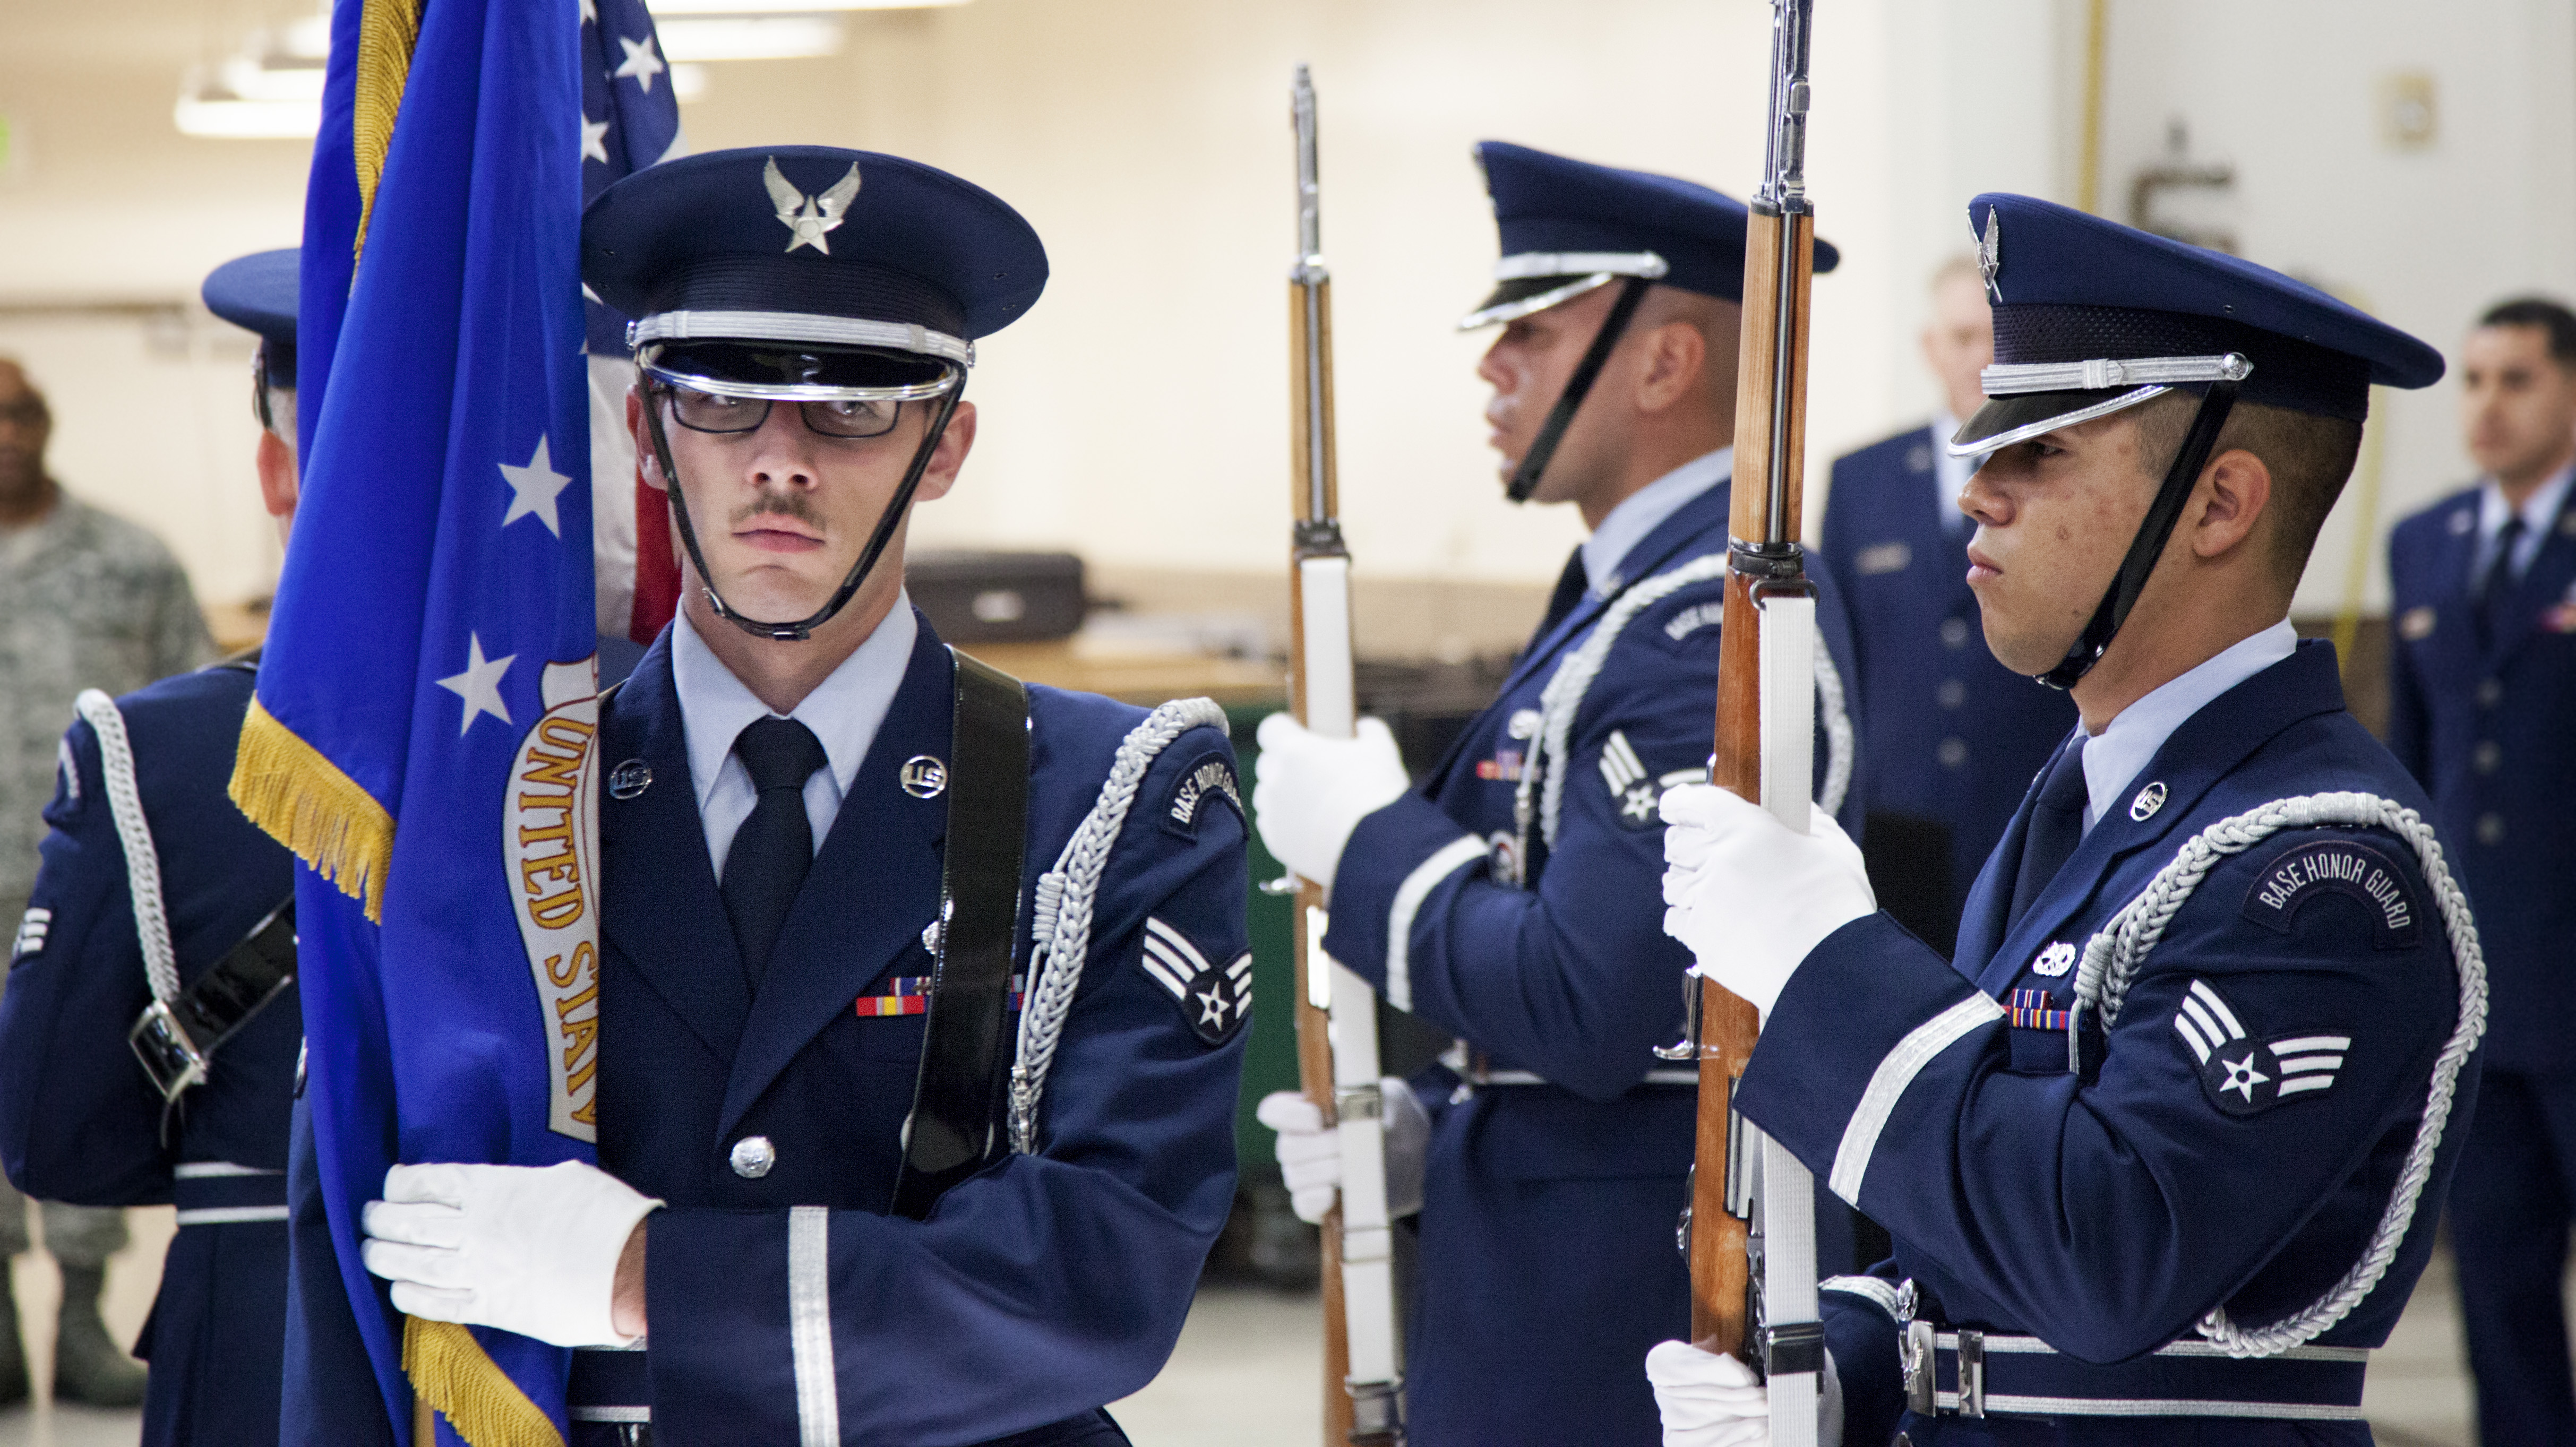
person, military, airforce, flag, ceremony, navy, honorguard, marching, airforceflag, air force, military officer, military person